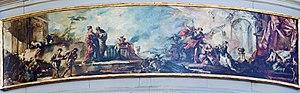
L'église dell'Angelo Raffaele est une église catholique de Venise, en Italie, située dans le sestiere de Dorsoduro. Son nom officiel, peu usité, est chiesa di San Raffaele Arcangelo, et les Vénitiens ne la connaissent que sous le nom de Chiesa dell'Anzolo Rafael.
Gianantonio Guardi ou Giovanni Antonio Guardi est un peintre italien du XVIIIᵉ siècle, le fils du peintre Domenico Guardi.